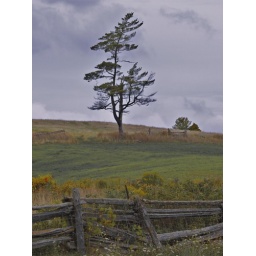
tree and fence near Hastings, Ontario